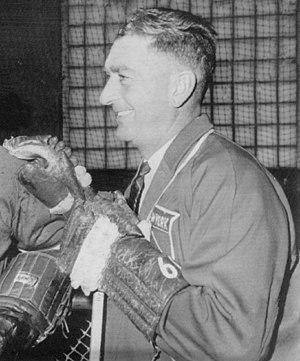
Alfred George Pike, dit Alf Pike et surnommé The Embalmer est un joueur professionnel et un entraîneur canadien de hockey sur glace qui évoluait en position d'attaquant.